Lefty Gomez

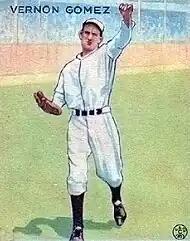
Gomez's 1933 Goudey baseball card

A 20-game winner four times and an All-Star every year from 1933 to 1939, Gomez led the league twice each in wins, winning percentage and ERA; he was a three-time league leader in shutouts and strikeouts. In the first major league All-Star Game (July 6, 1933), Gomez was the winning pitcher for the American League (AL) and drove in the first run of the game. This was out of character for him; he was notorious for poor hitting even by AL standards. Late in life, Gomez commented, "I never even broke a bat until last year when I was backing out of the garage." His career OPS+ of -7 is the fifth-worst in baseball history among players with at least 1,000 plate appearances. Gomez holds the record for the most innings pitched in a single All-Star game (six, in 1934).